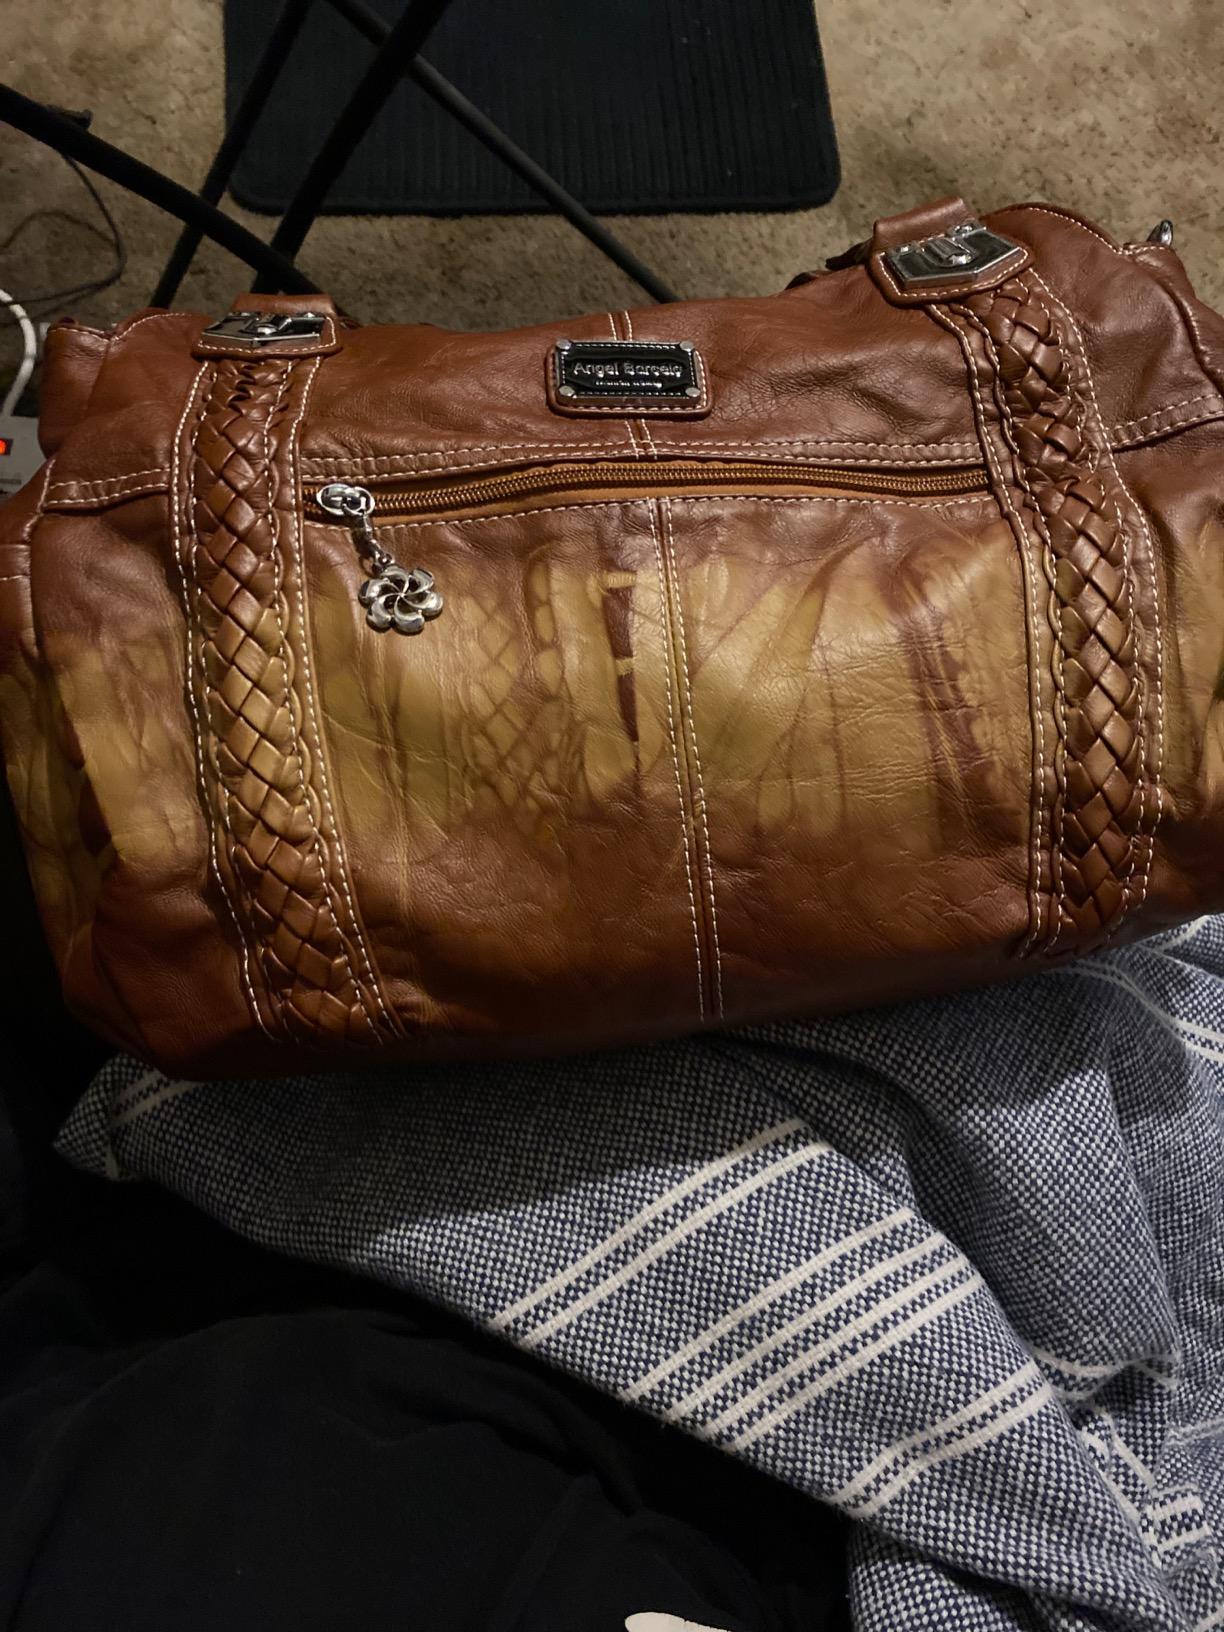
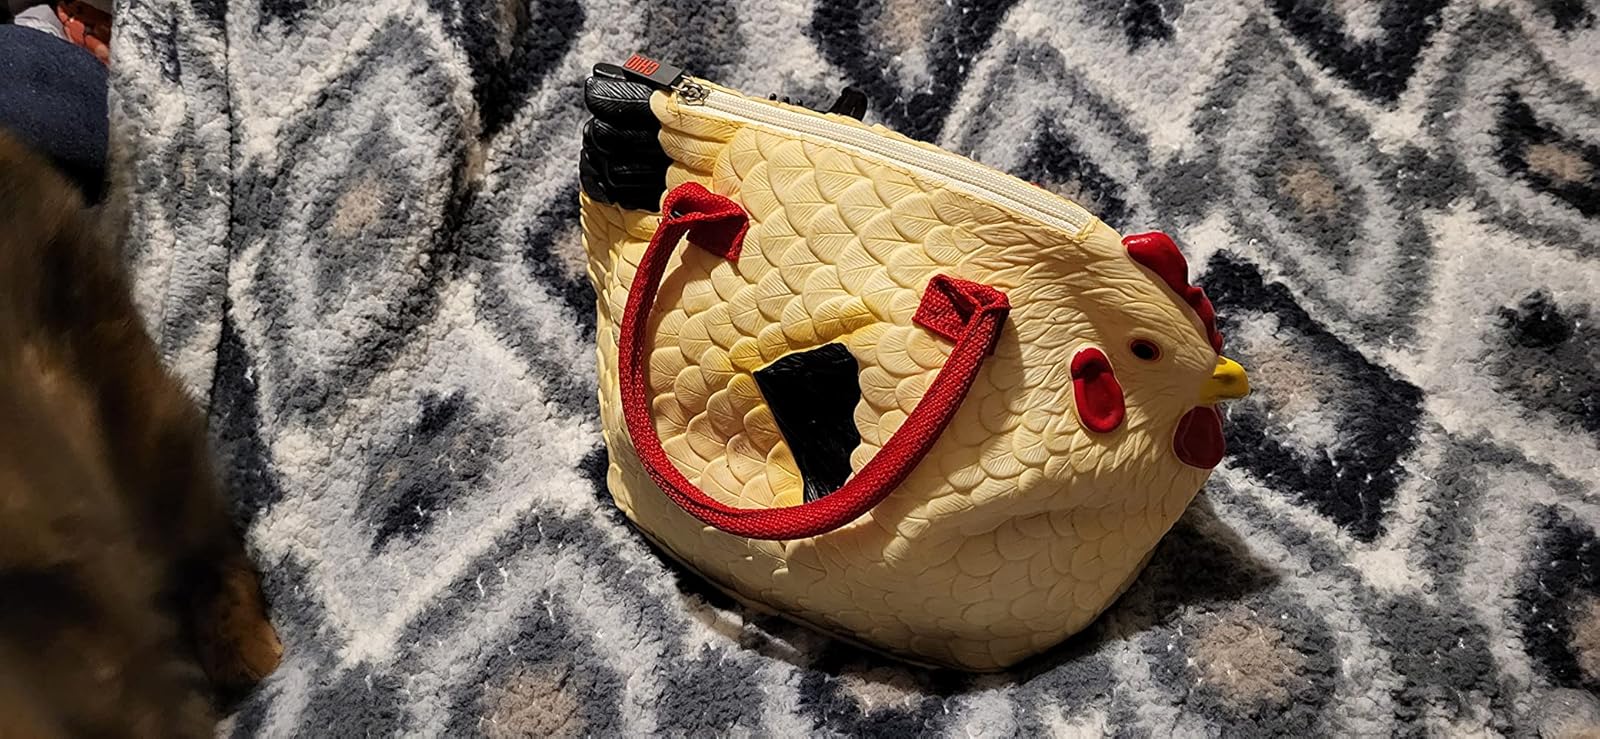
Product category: accessories_handbag
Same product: no